Robert Colbert

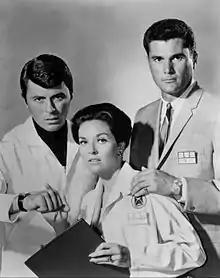
James Darren, Lee Meriwether, and Robert Colbert in "The Time Tunnel"

Throughout the early 1960s Colbert guest-starred in a variety of popular television series including a trip back to Warner Bros. to appear in a 1964 episode of "77 Sunset Strip". He was also cast as Andy Carter, a pioneer who retrieves for sale cast-off items from wagon trains in the 1964 episode "A Bargain Is for Keeping" of the syndicated television anthology series "Death Valley Days" (hosted by future President Ronald Reagan). Colbert made an unsuccessful 1964 television pilot for MGM Television playing the title role of "the Mayor". In 1965, he made two guest appearances on "Perry Mason" as Deputy District Attorney Snell—first in "The Case of the Grinning Gorilla", then in "The Case of the Hasty Honeymooner".